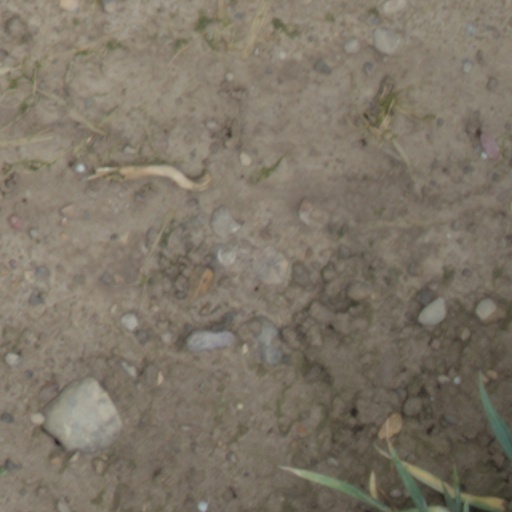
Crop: wheat